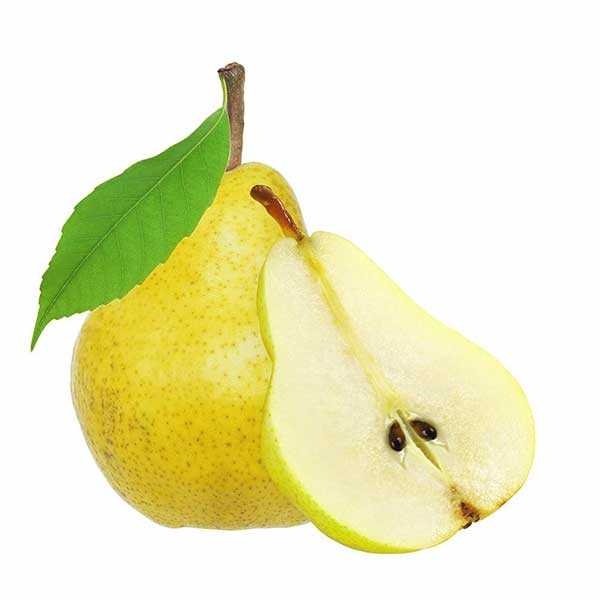
Label: Pear